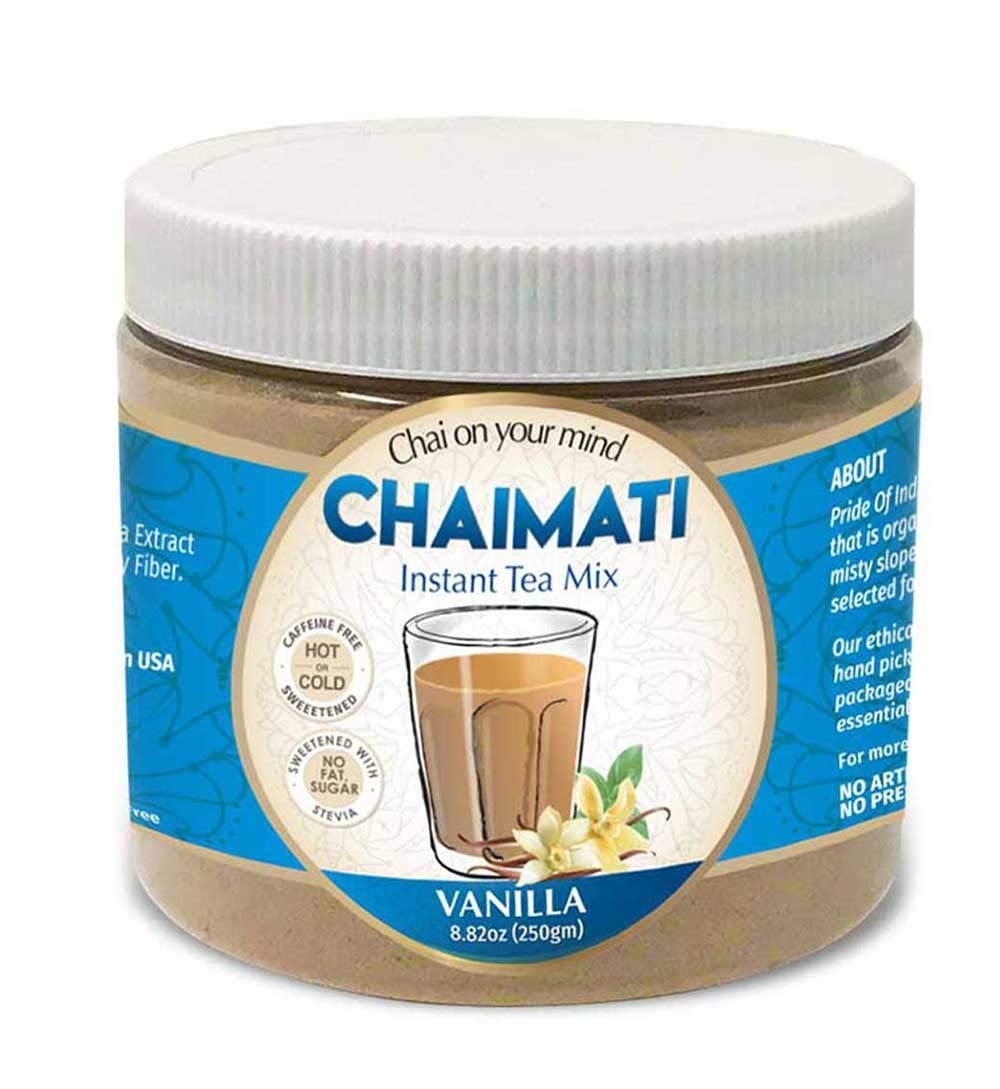
Item Name: ChaiMati - Vanilla Chai Latte | Powdered Instant Tea Mix 8.8oz/250g Jar Makes 25 Cups | Amazing Flavor Hot/Iced, Very Low Caffeine, Ready in seconds, Great for Gifts/Parties - gets "Chai on your Mind"
Bullet Point 1: CHAIMATI means "CHAI ON YOUR MIND" - Just add Hot Water to 1 - 2 spoons of powder and enjoy anytime during the day hot or iced.
Bullet Point 2: 100% NATURAL INSTANT CHAI LATTE PREMIX - No artificial colors, No flavors, & No preservatives. All natural and safe ingredients
Bullet Point 3: BALANCED FLAVOR - Sweetened in the right proportion with Milk, Tea & Chai Spices for best tasting Chai Latte
Bullet Point 4: GREAT VALUE & PACKAGING - Contains 8.82oz (250 grams) sealed in a Easy to Carry Jar - Makes 20-25 Flavorful Cups
Bullet Point 5: GLUTEN FREE, GMO FREE, BPA FREE, LOW FAT, LOW CAFFEINE, PACKED IN USA
Product Description: CHAIMATI brings the classic Indian Chai right to your kitchen and into your heart. It will definitely put "Chai on your Mind" all day. A cup of chai is unique and very different than the typical tea with milk. It awakens your senses and makes you feel alive. We are undoubtedly crazy about chai and want you to be enriched by the same experience too. With Chaimati, we have mixed the flavour of chai in a latte mix to make it even more unique and special for you. Our Vanilla flavored Chaimati is expertly blended with the goodness of Vanilla along with small proportions of cinnamon, ginger and black pepper making it the perfect chai latte. It is super easy to prepare as it is sweetened in the right proportion with milk, tea and spices for an excellent cup of chai latte.
Value: 8.8185
Unit: Ounce

Price: 11.49